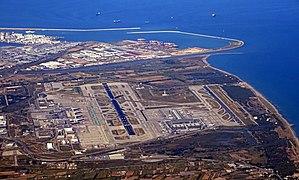
Le Llobregat est le second fleuve de Catalogne par sa longueur.
L'aéroport Josep Tarradellas Barcelone-El Prat est un aéroport international situé à environ 12 km au sud-ouest de Barcelone en Espagne. Il est géré par Aeropuertos Españoles y Navegación Aérea.